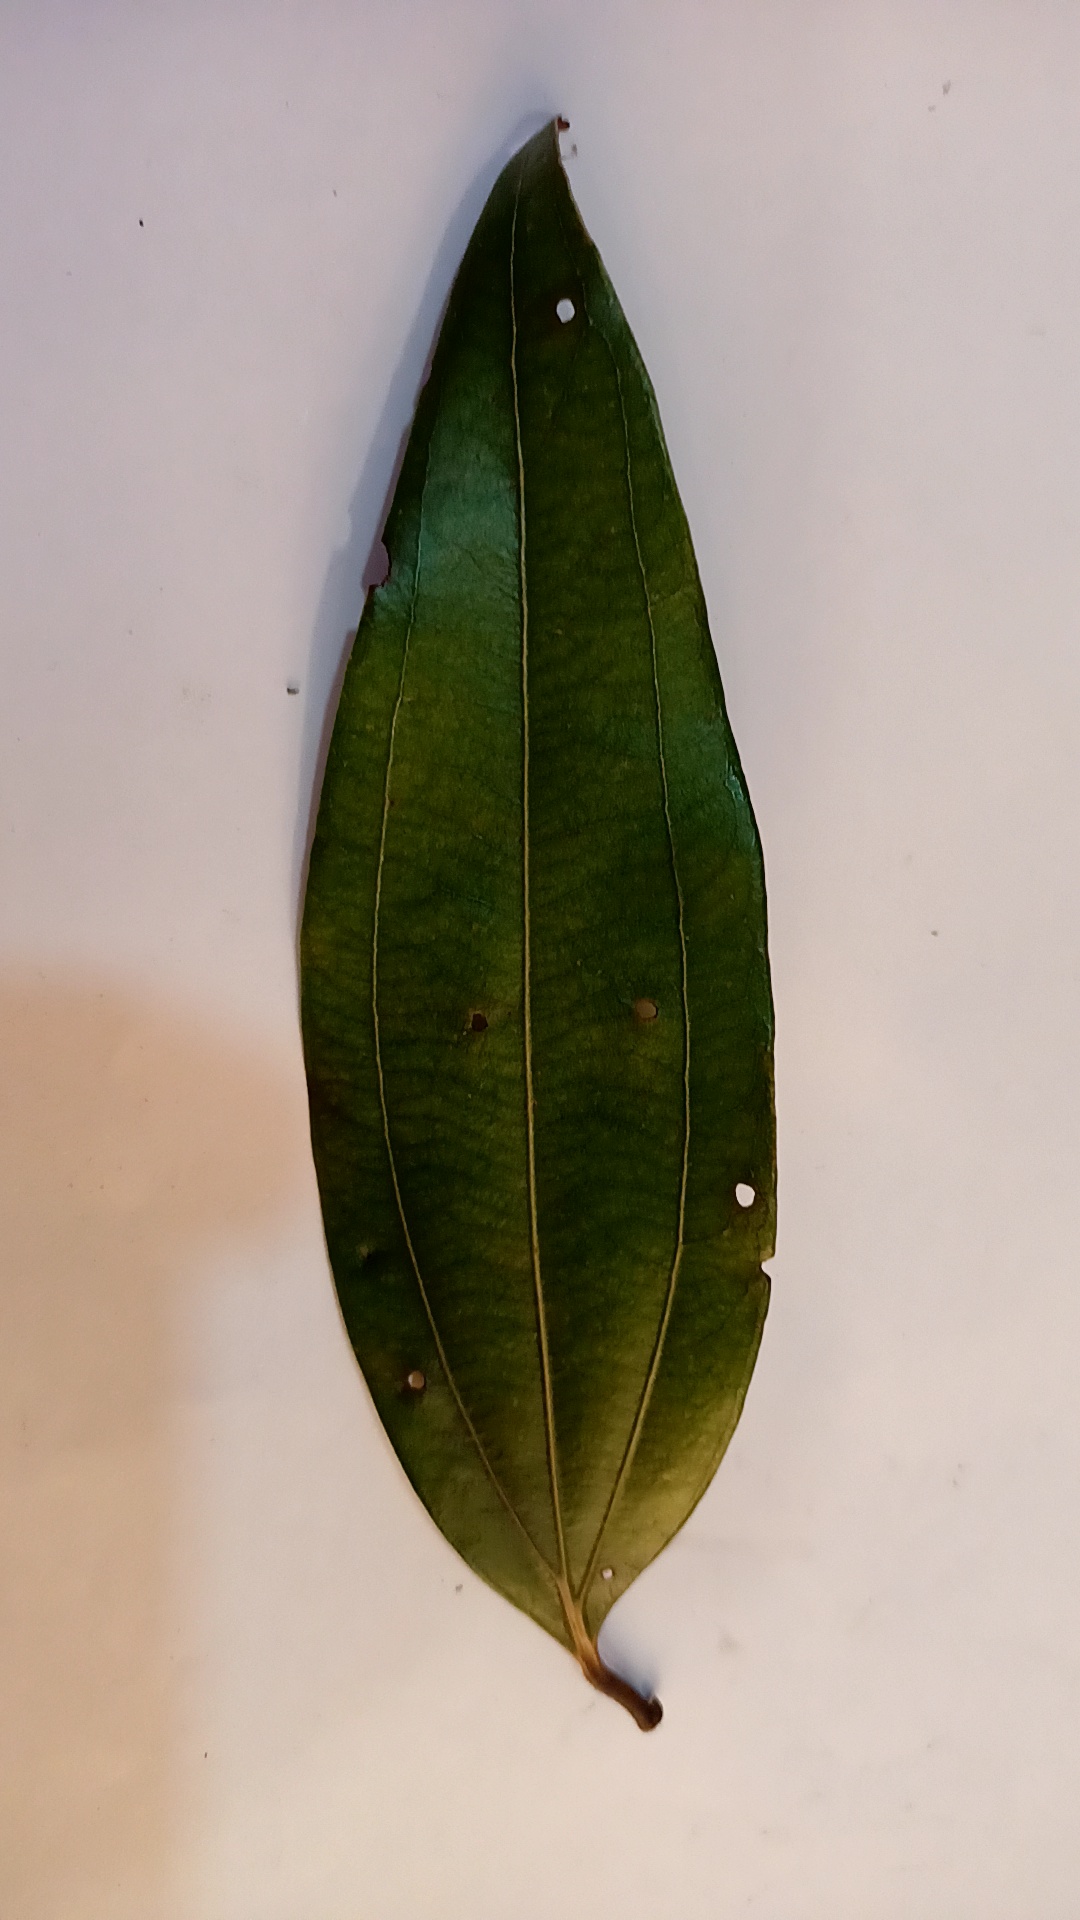
Label: Disease